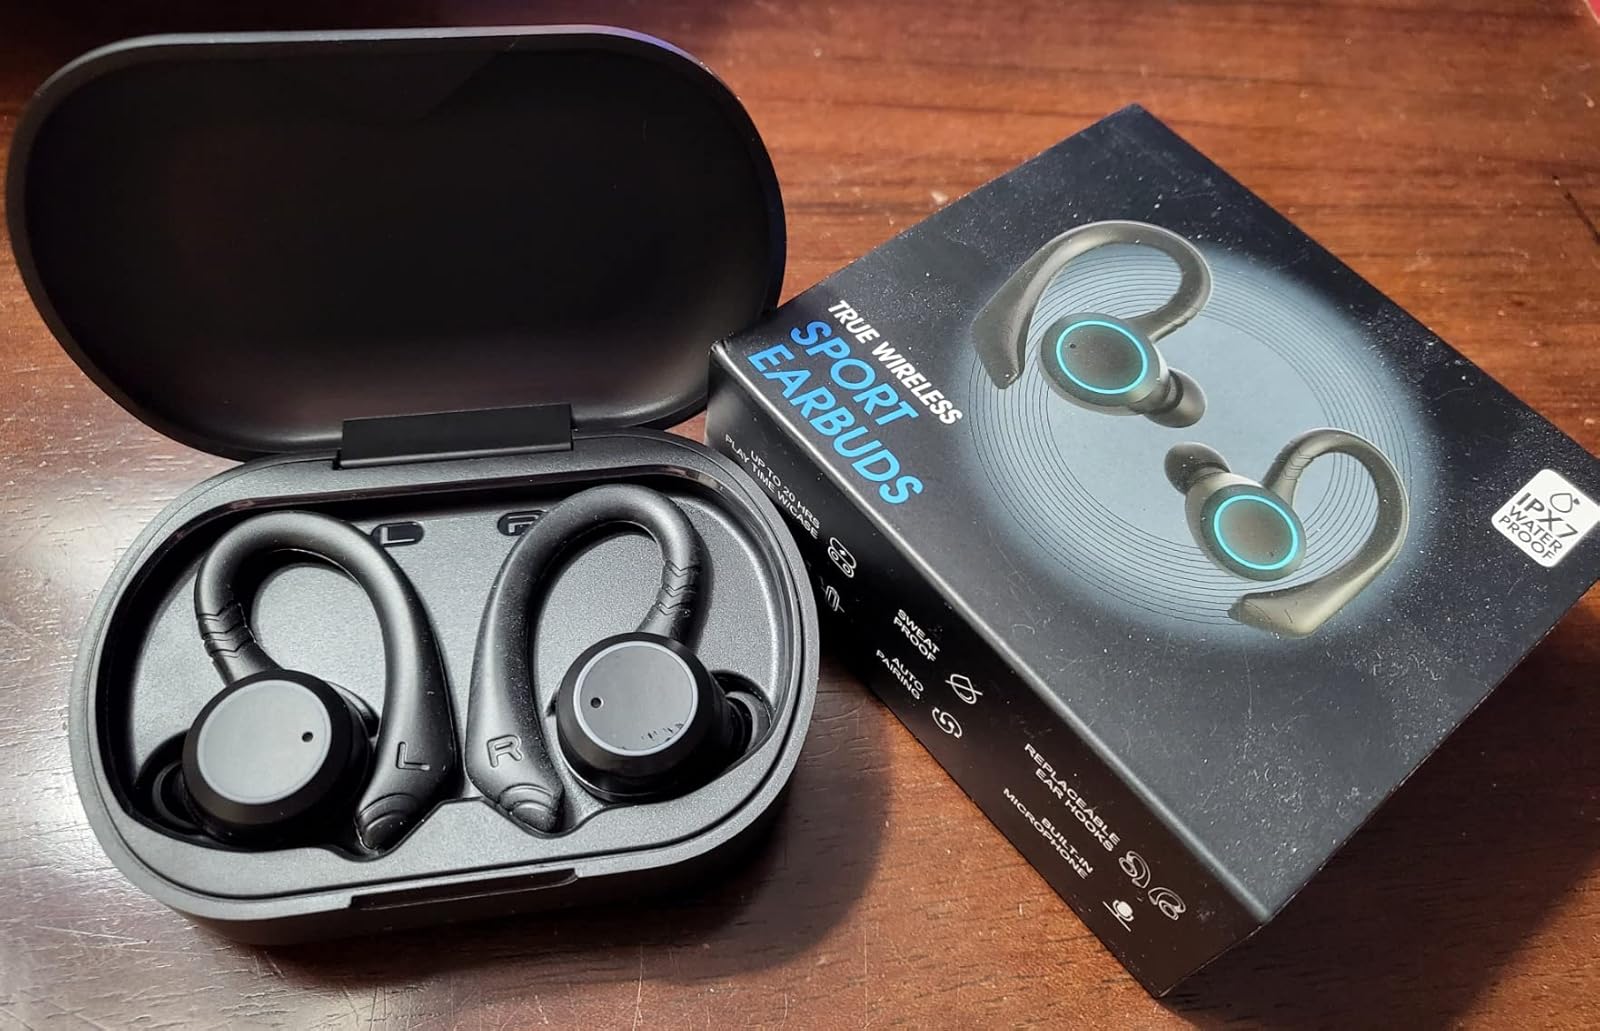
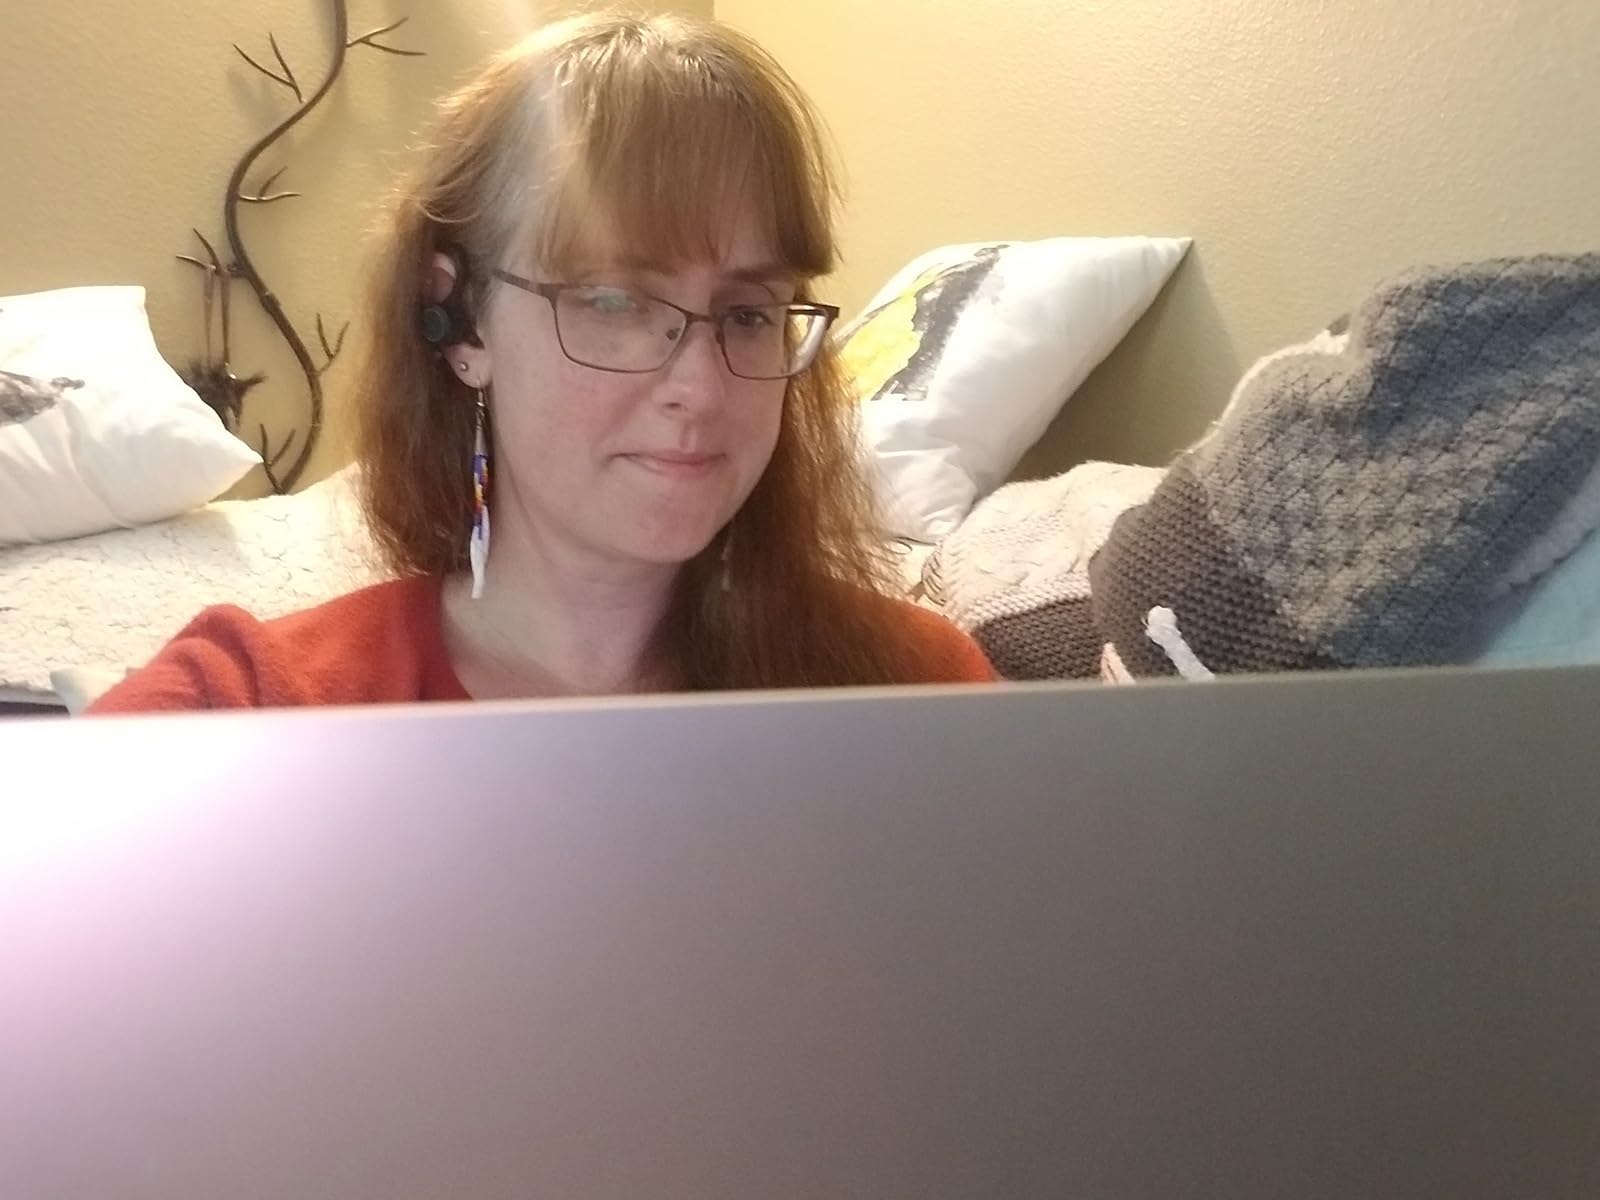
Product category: earbuds
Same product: yes